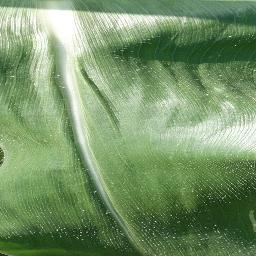
Label: Corn___healthy